Rhodes' Tavern

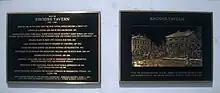
Rhodes Tavern plaque

The United States Commission of Fine Arts recommended placing a marker on the site. A marker was placed by the Rhodes Tavern – D.C. Heritage Society, on June 7, 1999.